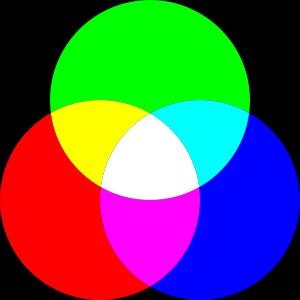
Une couleur primaire est, dans un système de synthèse de couleurs, une couleur qui ne peut pas être reproduite par un mélange d'autres couleurs. Des couleurs sont dites primaires entre elles si aucune ne peut être reproduite par un mélange des autres. Quand on réalise un procédé de synthèse de couleurs, on choisit au moins trois primaires, en considérant les moyens techniques de les obtenir.